Michelle Bridges

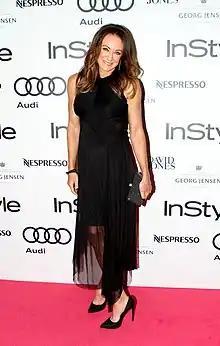
Bridges in 2015

Michelle Bridges (born 20 October 1970) is an Australian personal trainer, author and television personality. From 2007 to 2015, she was a trainer on the Australian version of "The Biggest Loser", making her first appearance in the second season.